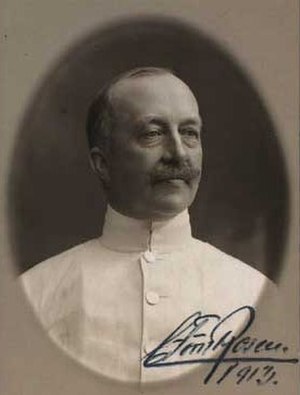
C.F. von Rosen
C.F. von Rosen
Carl Frederik Herman von Rosen var en dansk officer og embedsmand, bror til Marie og Vilhelm von Rosen.